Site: brandenburg
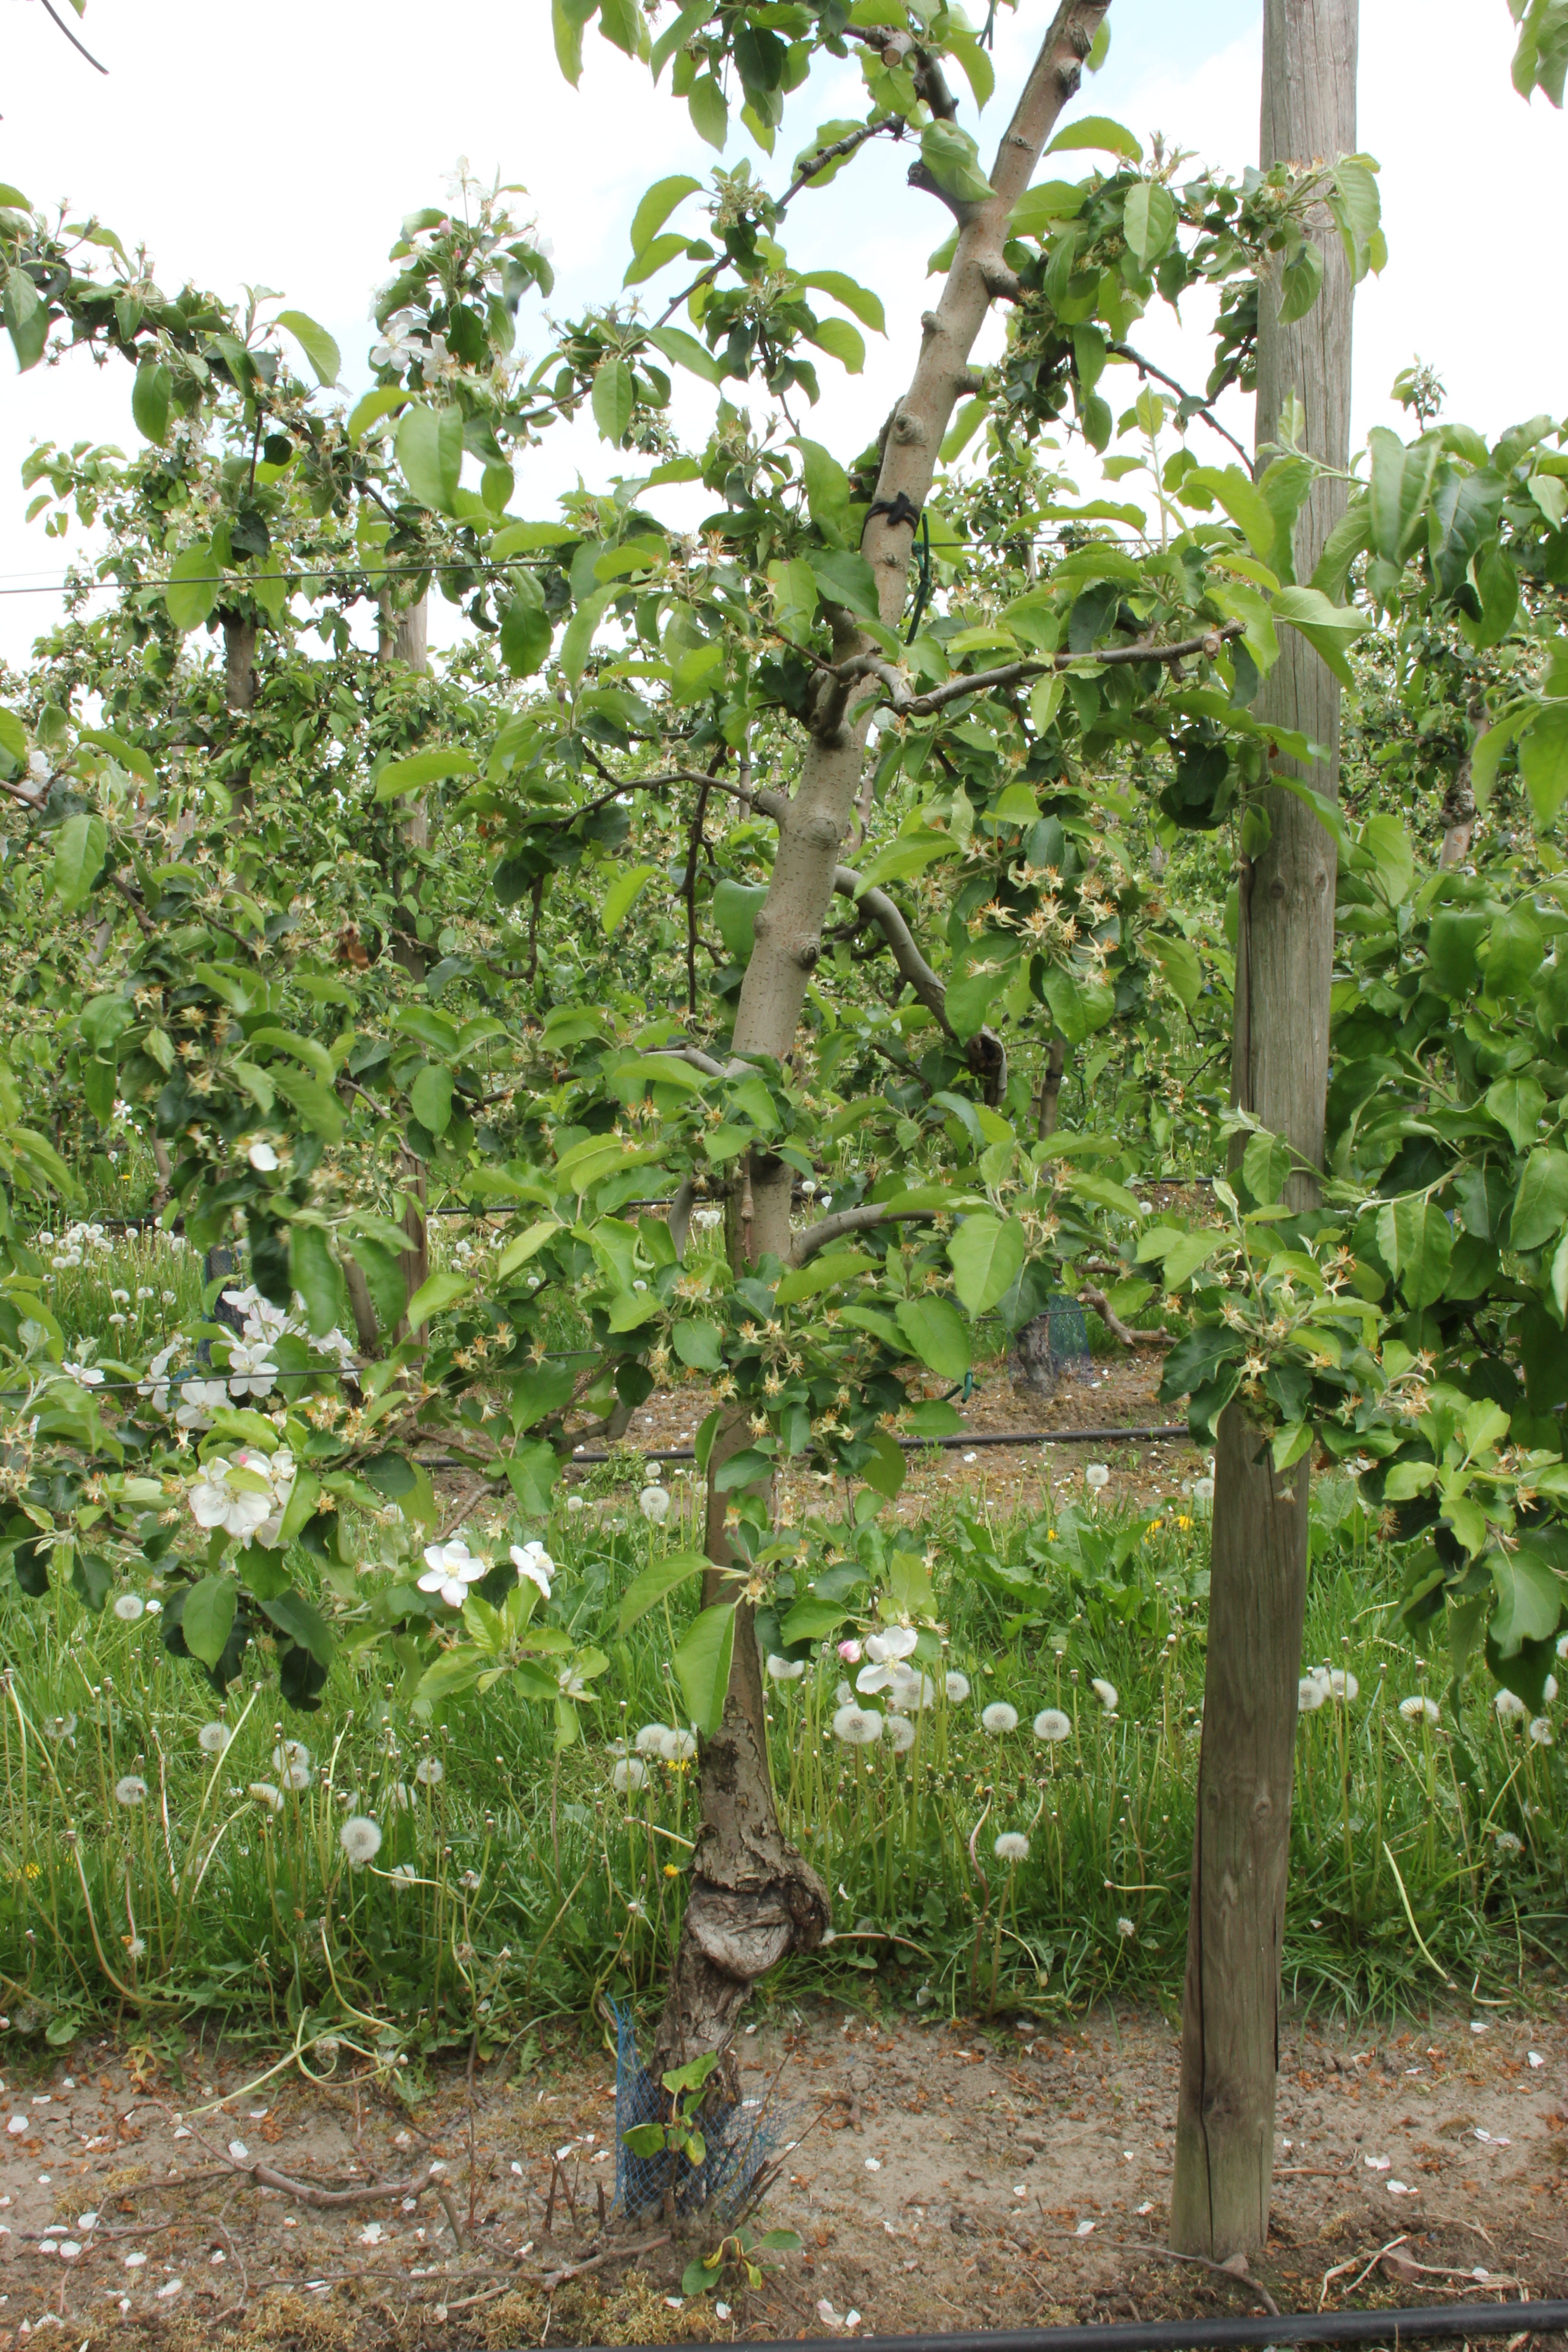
Growth stage (BBCH 67): Flowering